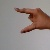
The image shows a hand gesture representing the letter 'Z' in Indian Sign Language.